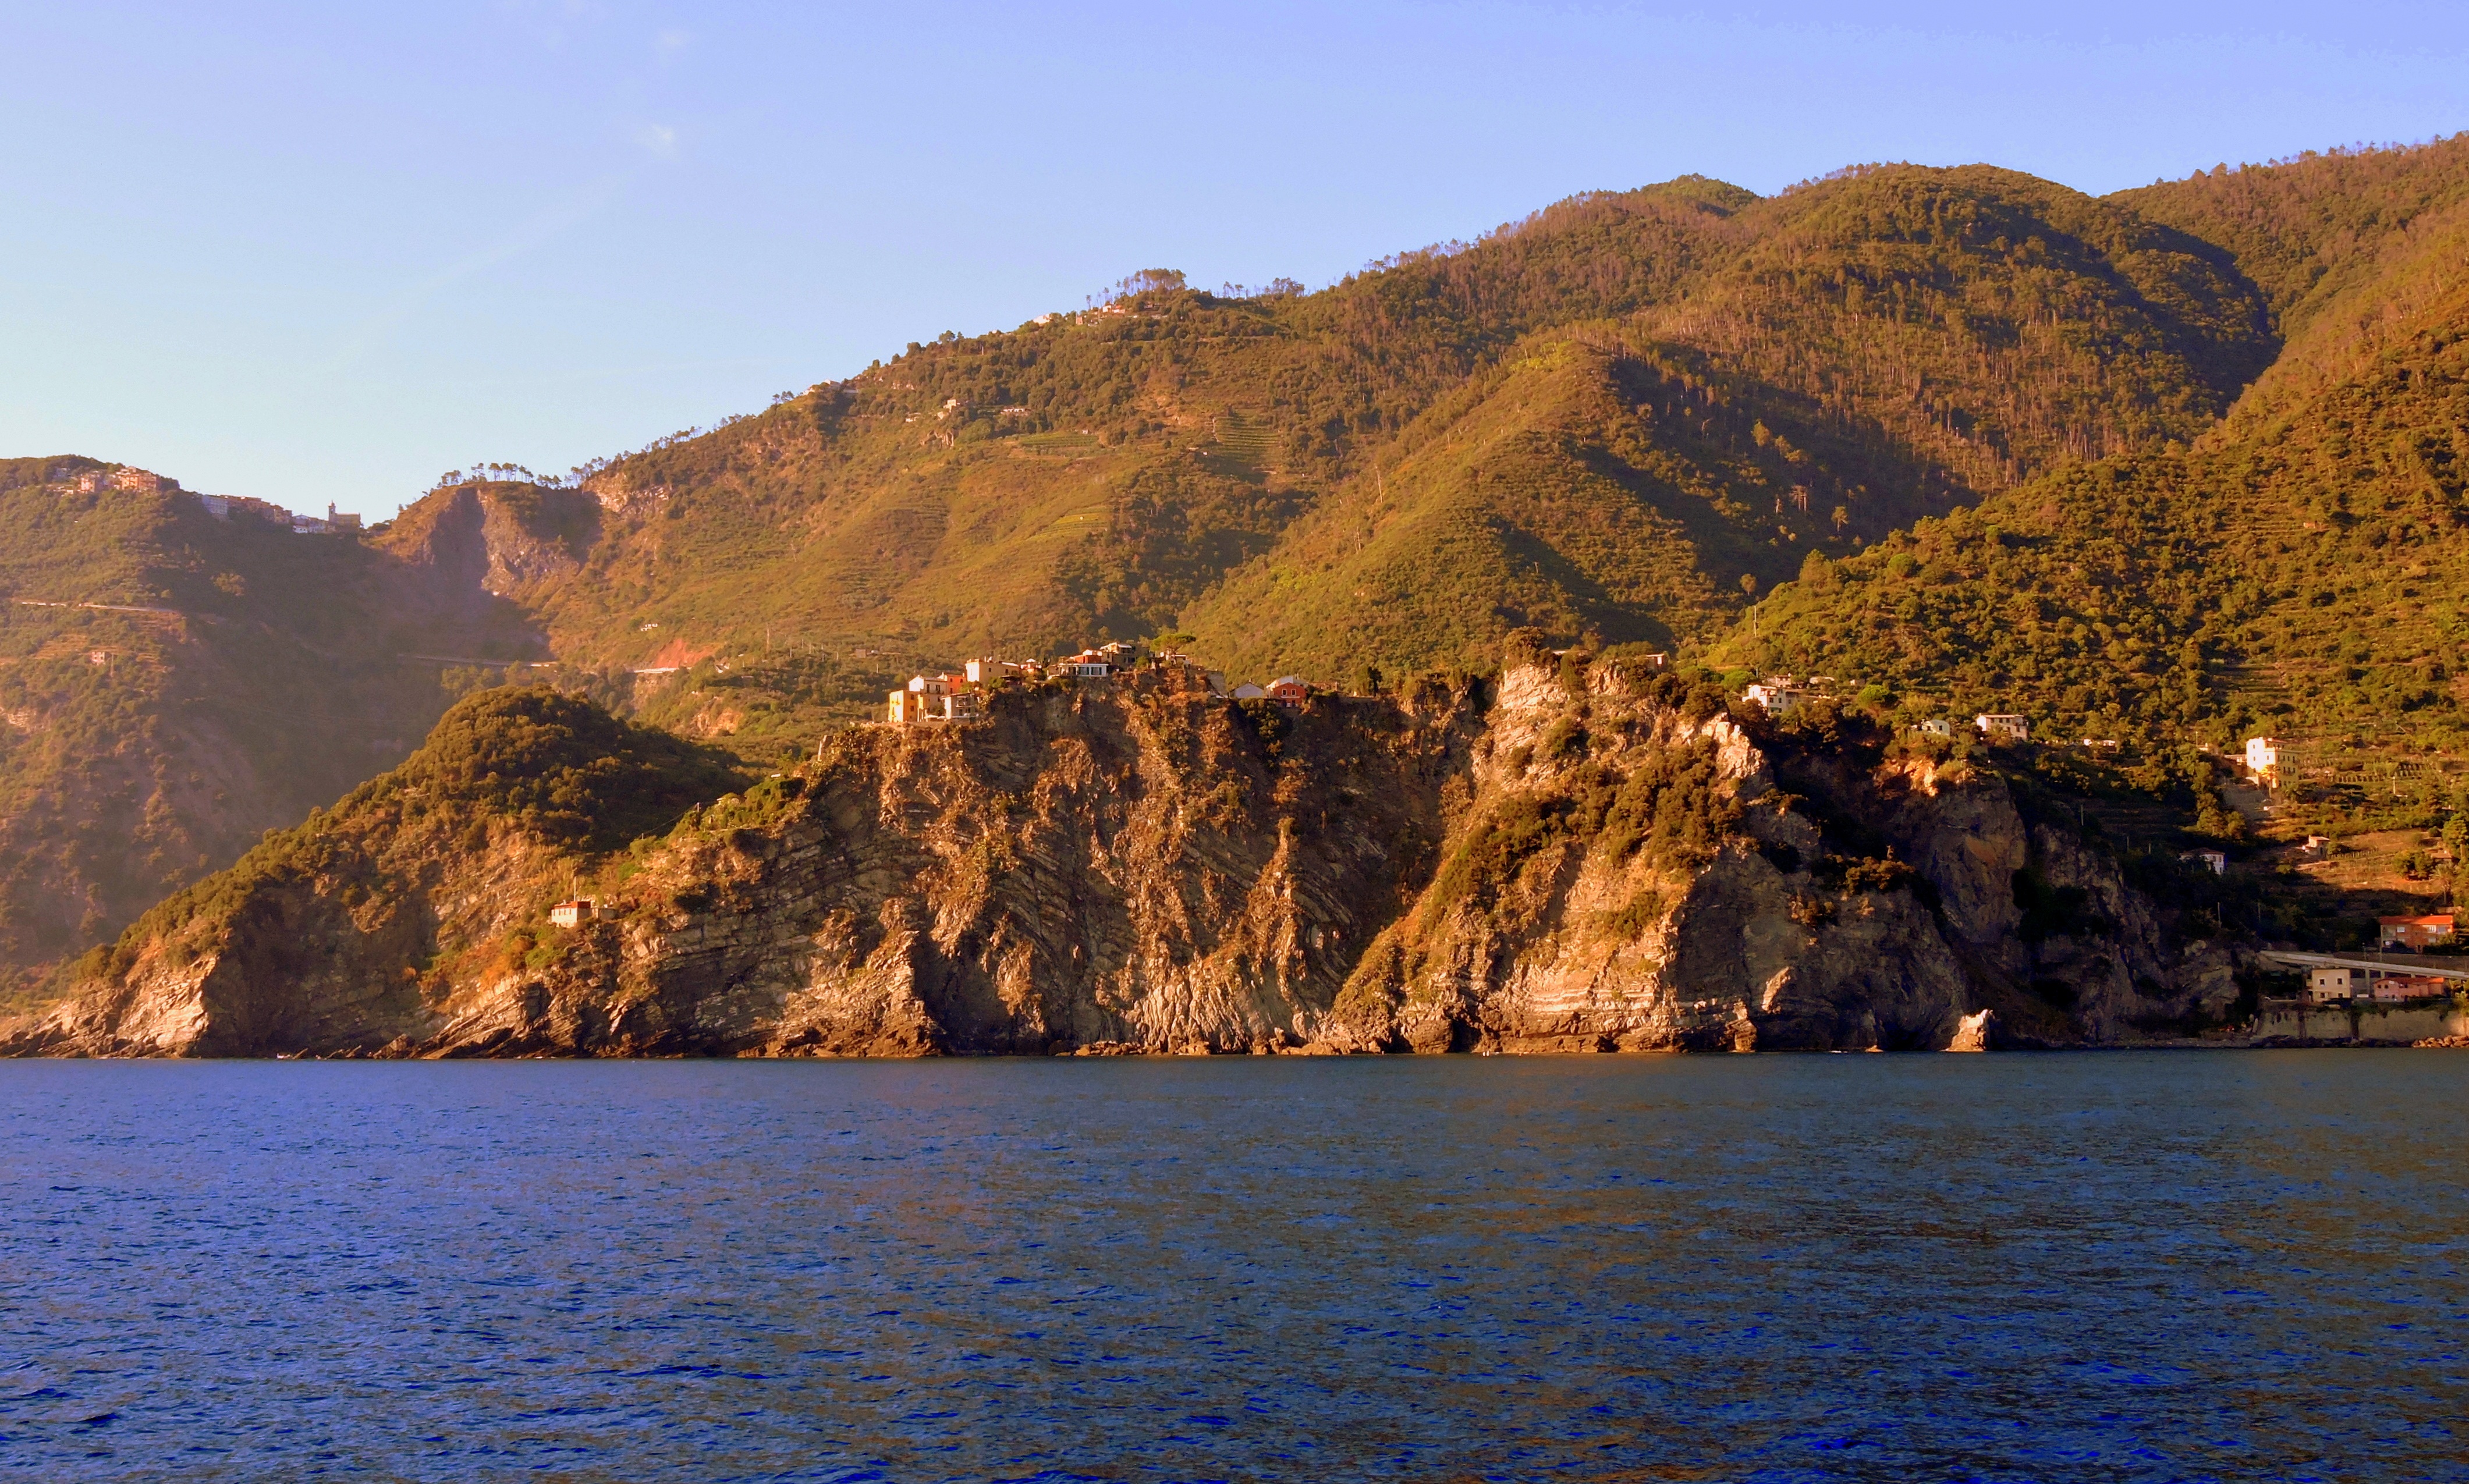
landscape, sea, coast, water, rock, mountain, shore, lake, country, cliff, bay, italy, terrain, body of water, houses, costa, loch, cape, liguria, landform, cinque terre, corniglia, geographical feature